Signe Danning

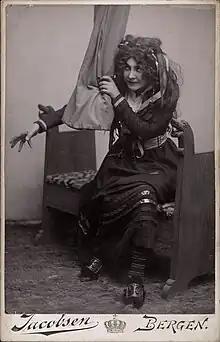
Danning performing a theater role, circa 1900

Danning was born in Kristiania (now Oslo). She was engaged with the National Stage in Bergen from 1897 to 1906, and it was there that she met the Danish composer Christian Danning. They married in 1902 and moved to Kristiania in 1906, where she played at the Fahlstrøm Theater and at a theater in Oslo's Tivoli amusement park. After four silent films, they relocated to Odense, Denmark in 1914. Following her husband's early death in 1925, she lived at the Grayfriars Monastery retirement home in Odense.